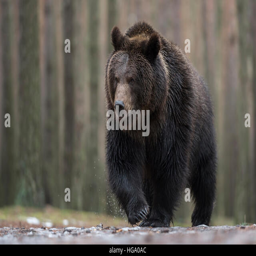
biological subspecies walking through an ice covered puddle , frontal shot , low point of view